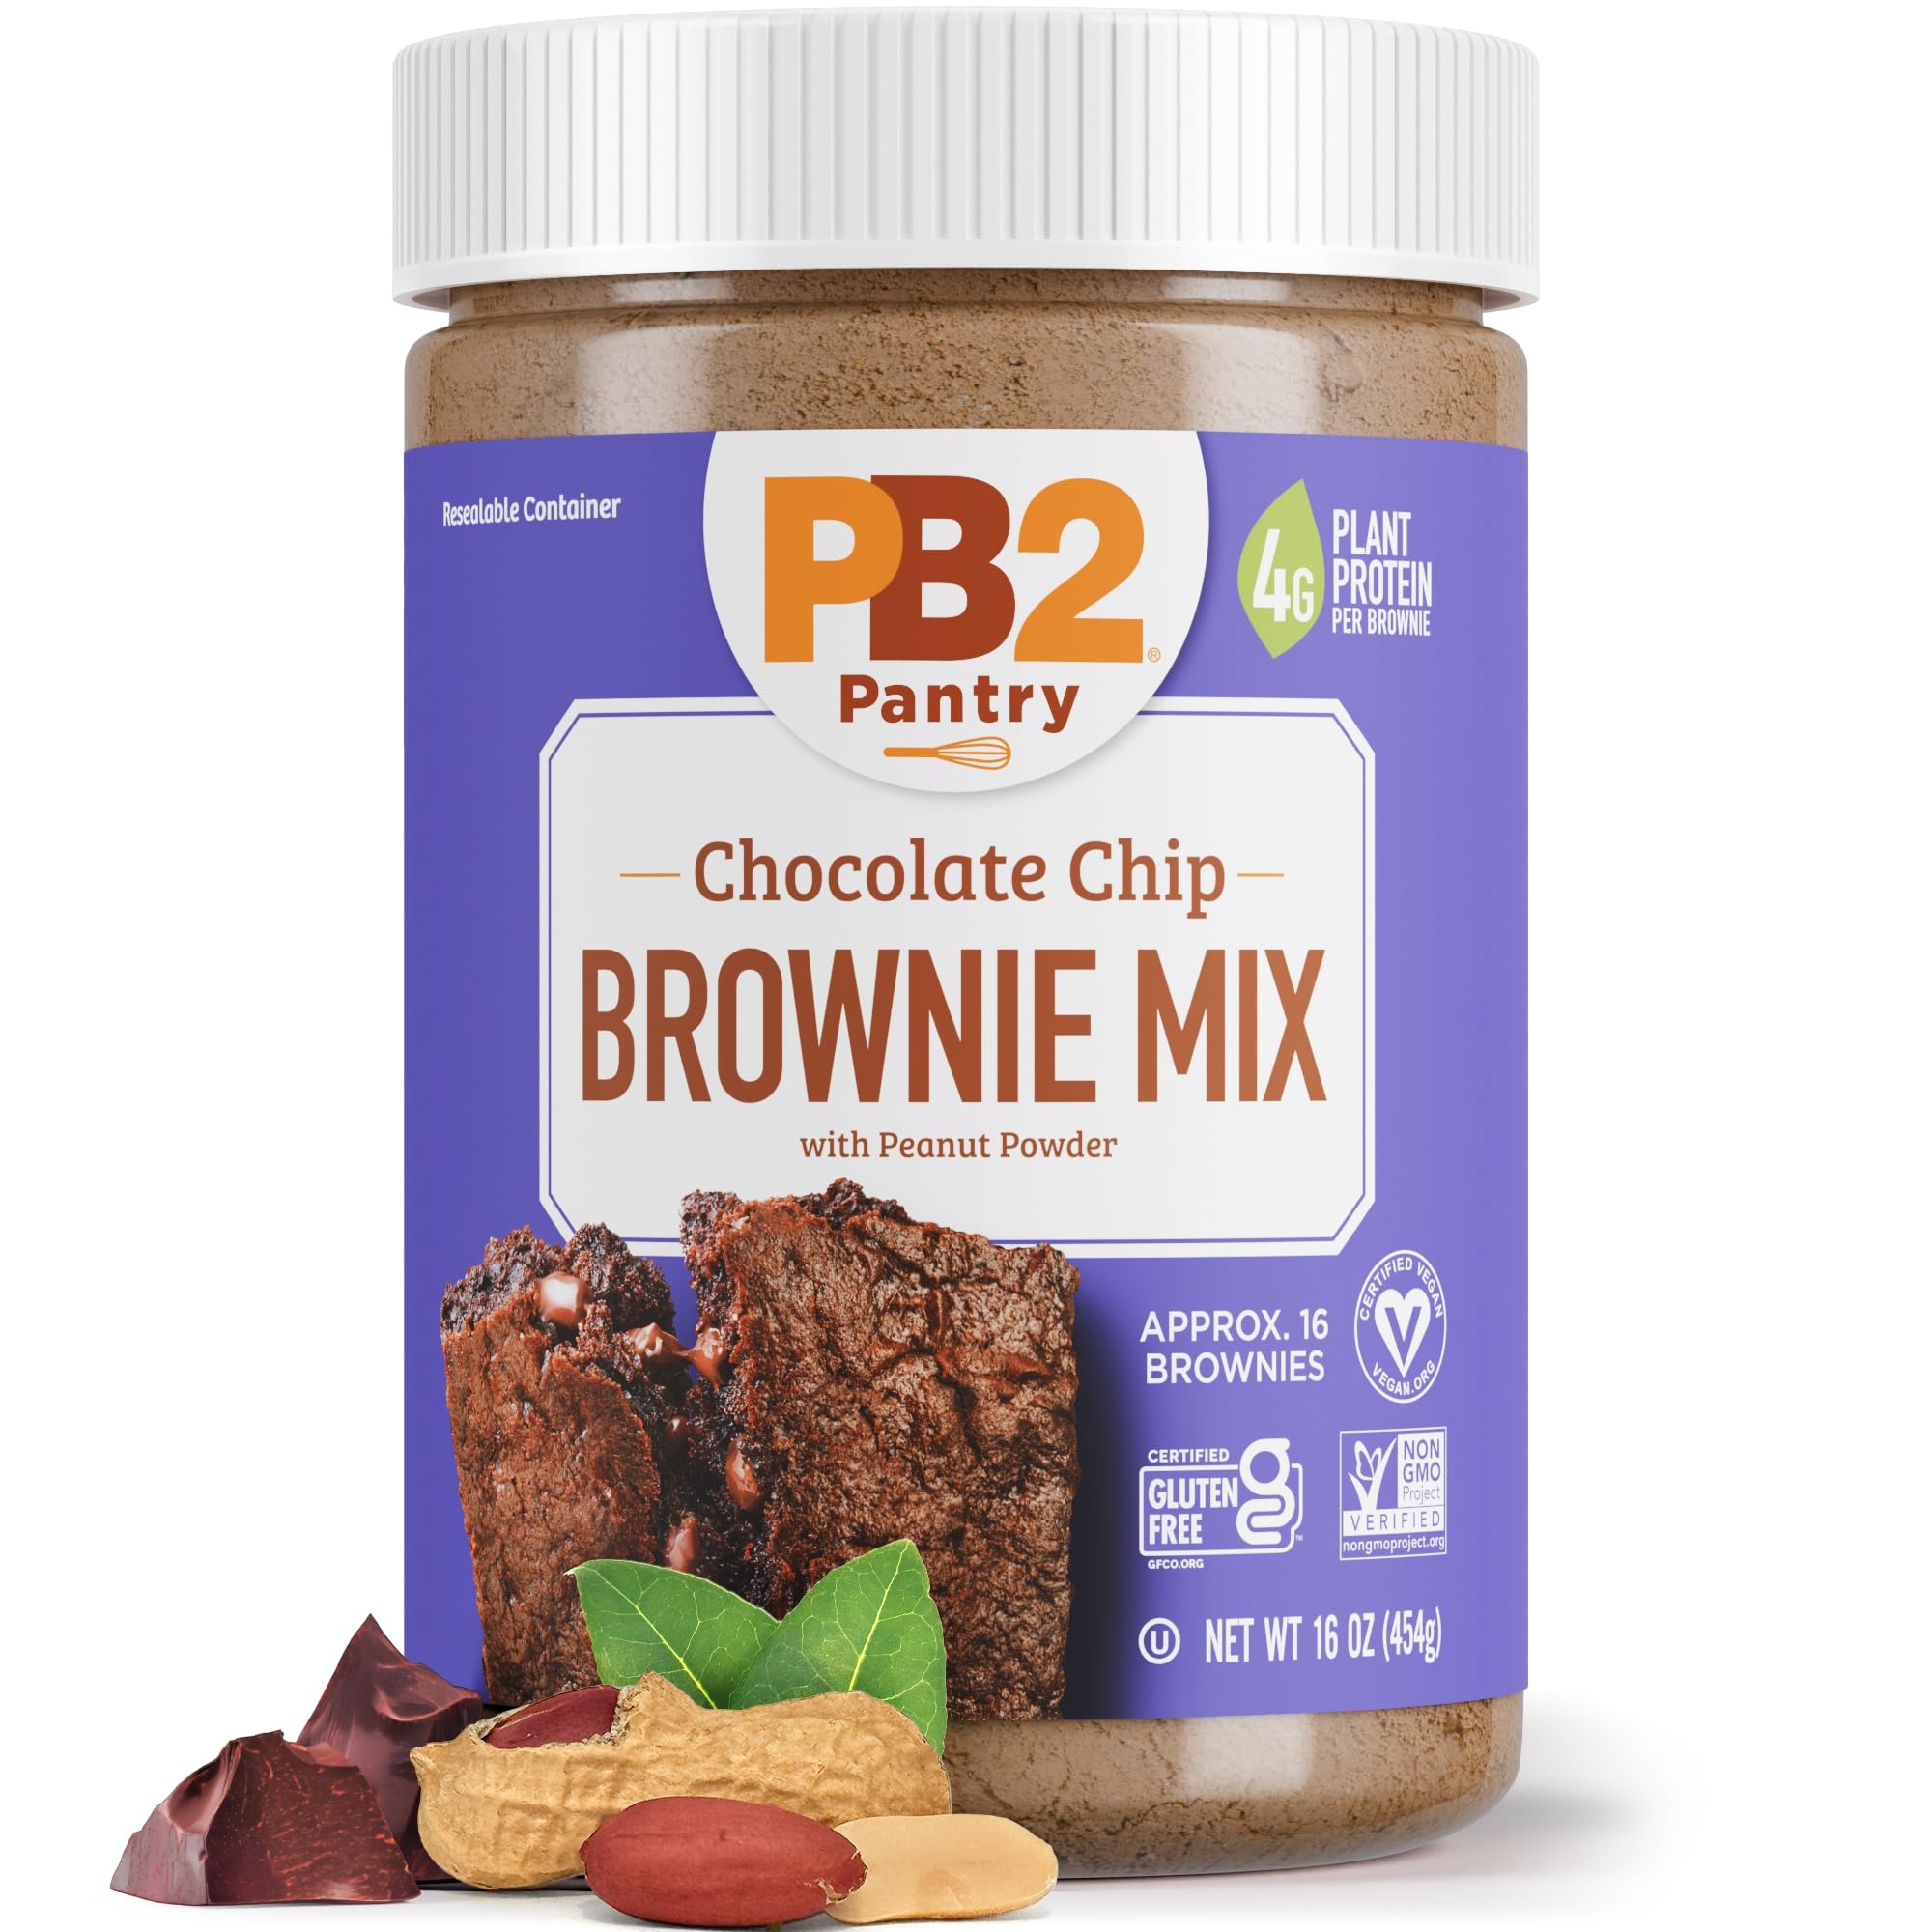
Item Name: PB2 Pantry Chocolate Chip Brownie Mix - 16 oz Jar | Certified Vegan, Gluten Free, Non-GMO, 4g Plant Protein Per Brownie
Bullet Point 1: Our Chocolate Brownies are delicious, easy to make and the perfect alternative to treats with artificial ingredients.
Bullet Point 2: Made with 8 simple and recognizable ingredients – Peanuts, sugar, chocolate chips, cocoa powder, tapioca starch, sodium bicarbonate, and salt.
Bullet Point 3: 4 grams of plant-based protein and is only 120 calories per brownie.
Bullet Point 4: Resealable jar. If you want a large batch, use the whole jar and if you want a small batch use less!
Bullet Point 5: Sticking to our roots of providing plant-based foods, we have provided a vegan baking option.
Bullet Point 6: All three of our PB2 Pantry products (Cookies, Brownies, and Muffins) are certified Vegan, Gluten Free, and are made with Non-GMO ingredients.
Product Description: When you combine the magic of our powdered peanut butter with plant-based baking mixes, it’s a healthier way to indulge. Our Chocolate Brownies are delicious, easy to make and the perfect alternative to treats with artificial ingredients.
Value: 1.0
Unit: Count

Price: 6.78